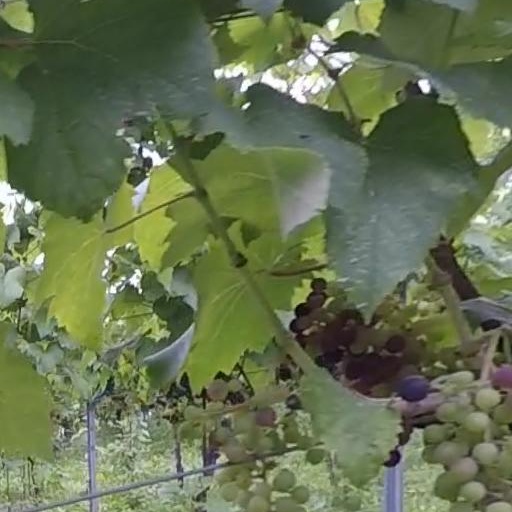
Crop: grape